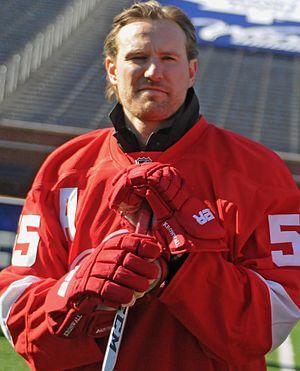
Niklas Kronwall, né le 12 janvier 1981 à Järfälla en Suède, est un joueur professionnel suédois de hockey sur glace évoluant en Ligue nationale de hockey au poste de défenseur. Il est le frère de Staffan Kronwall.